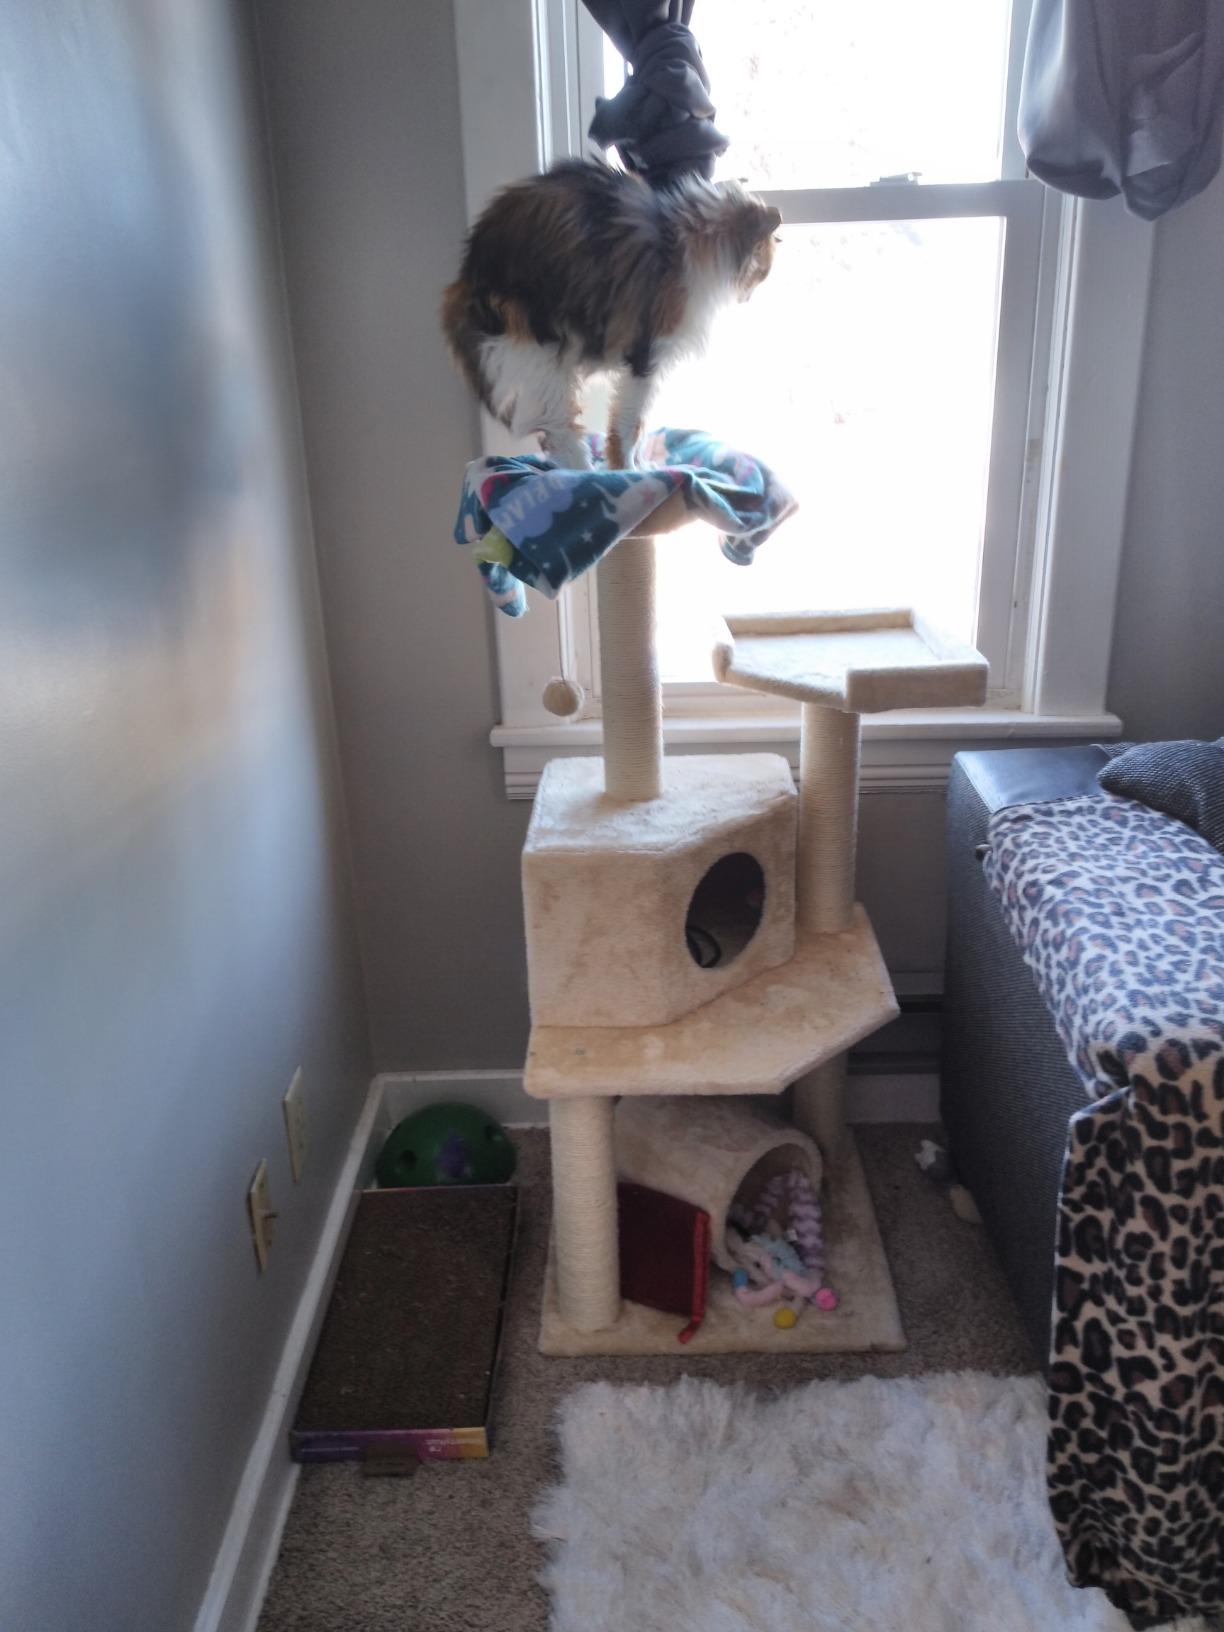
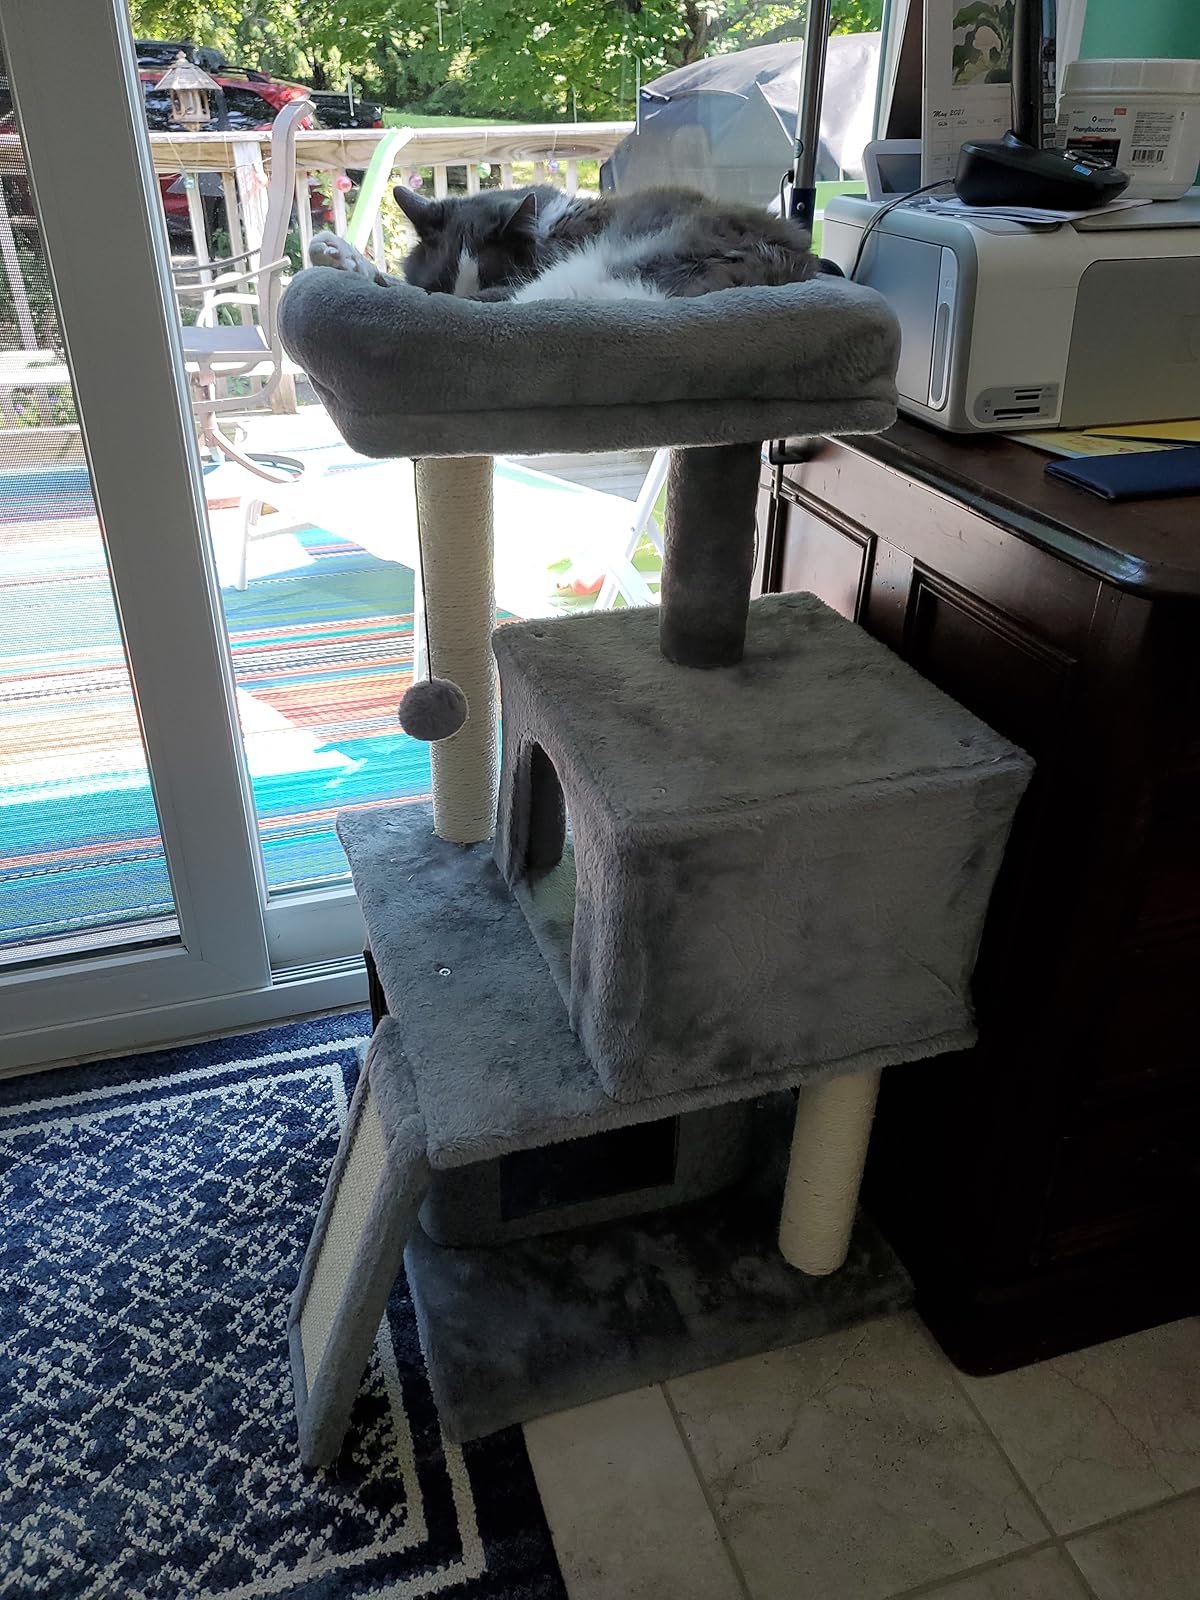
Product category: items_cat tree
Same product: no